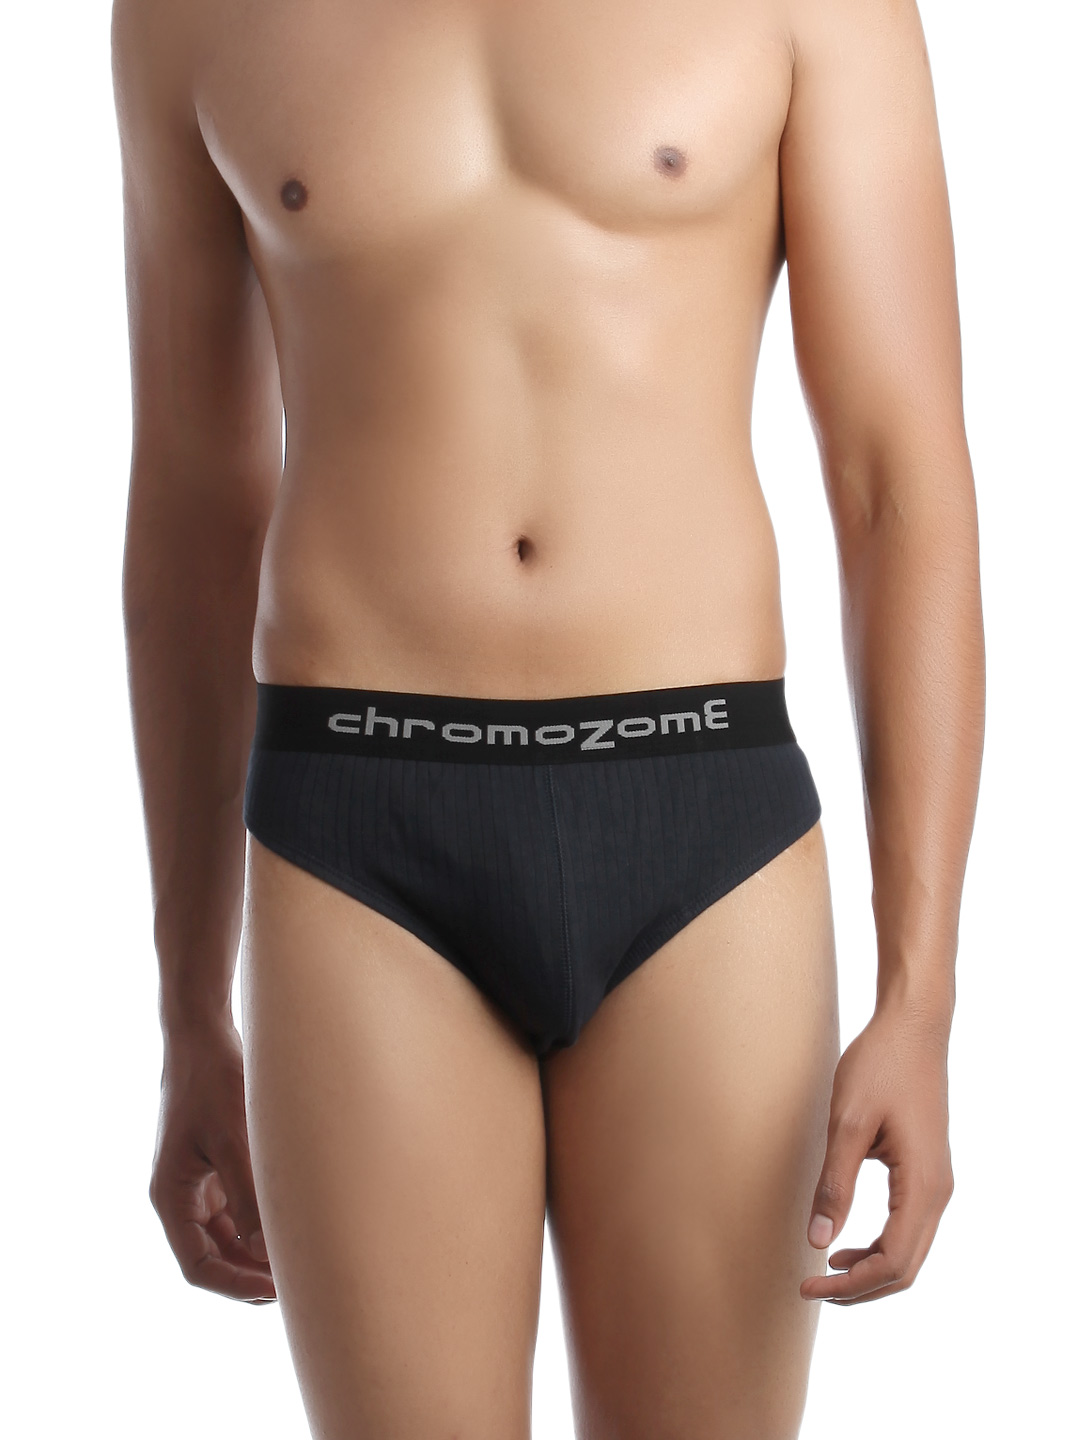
Chromozome Men Navy Blue Brief
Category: Apparel / Innerwear / Briefs
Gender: Men
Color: Navy Blue
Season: Summer 2016
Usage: Casual